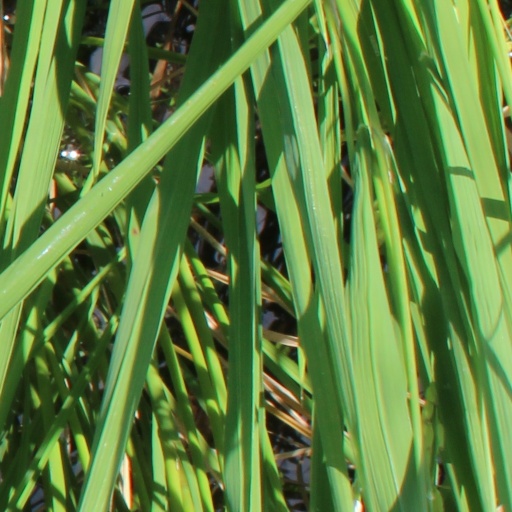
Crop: rice